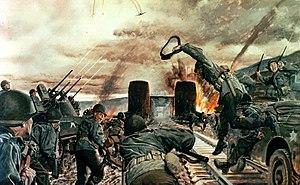
1945 est une année commune commençant un lundi.